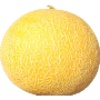
Label: Cantaloupe 1